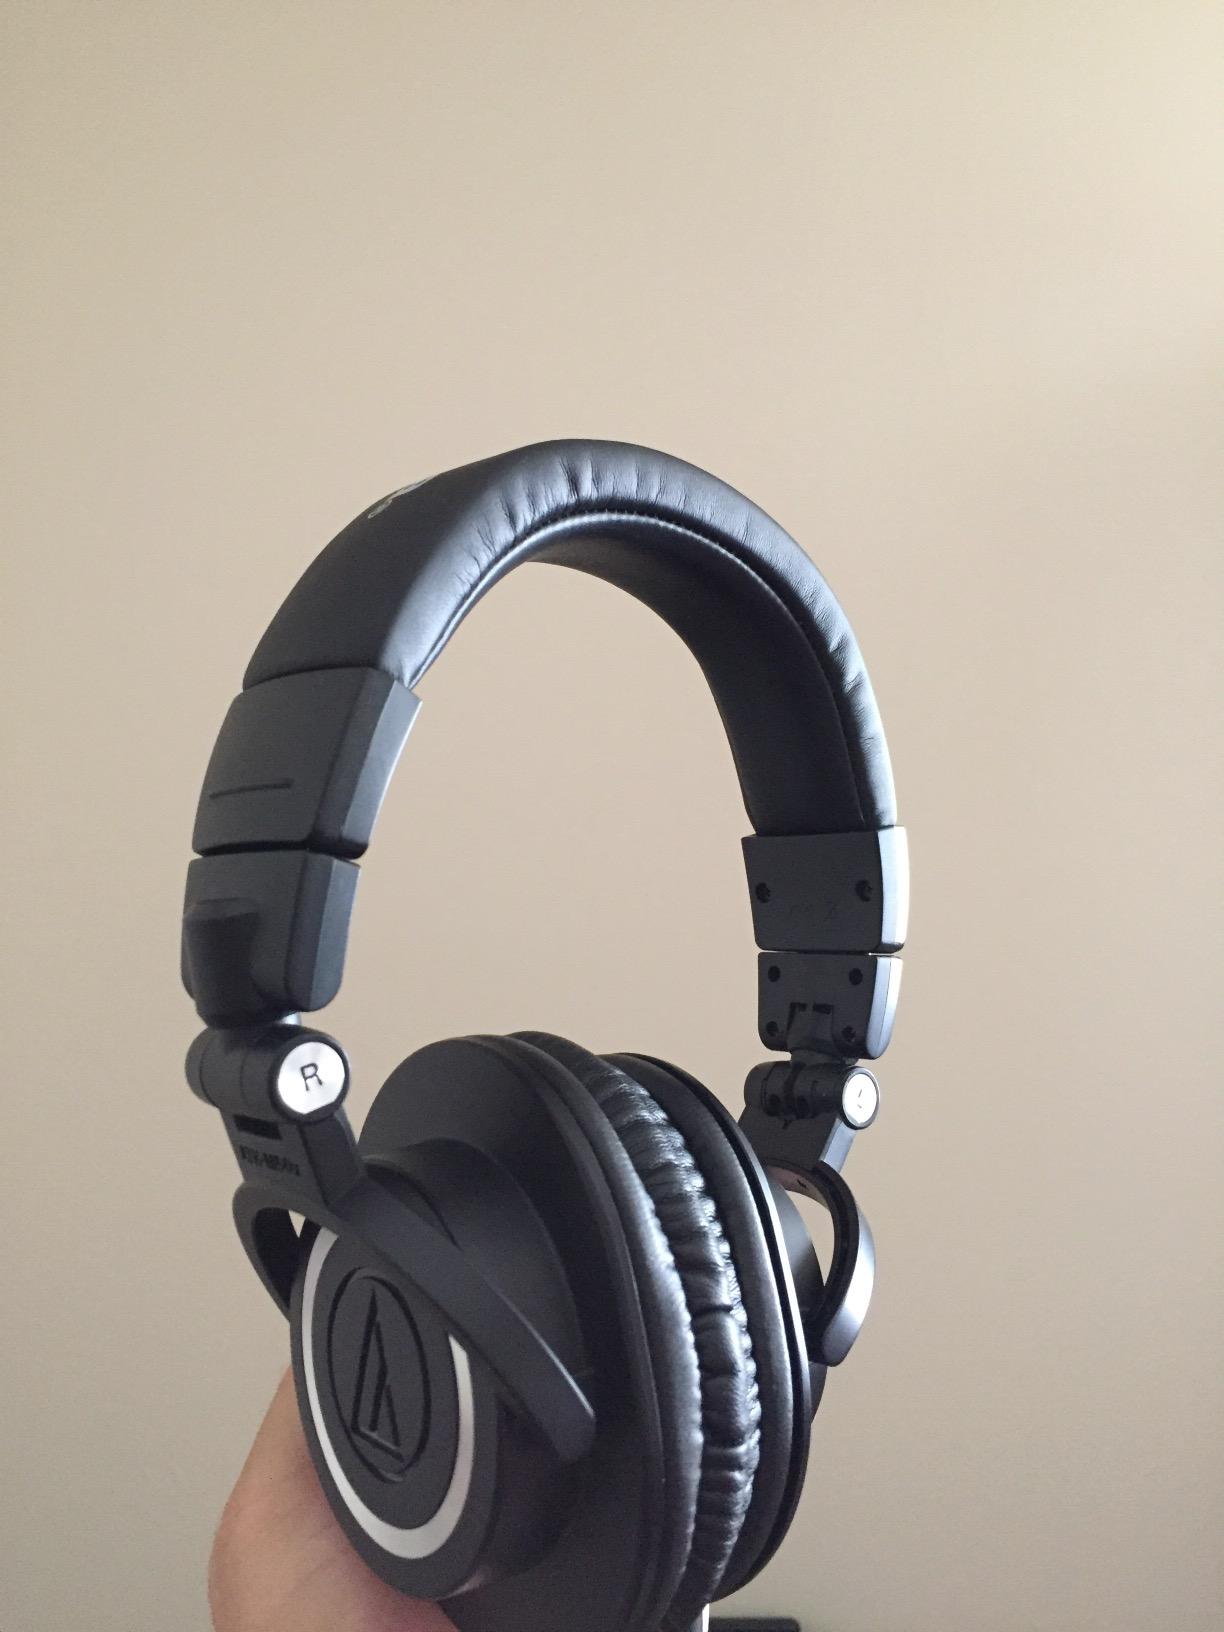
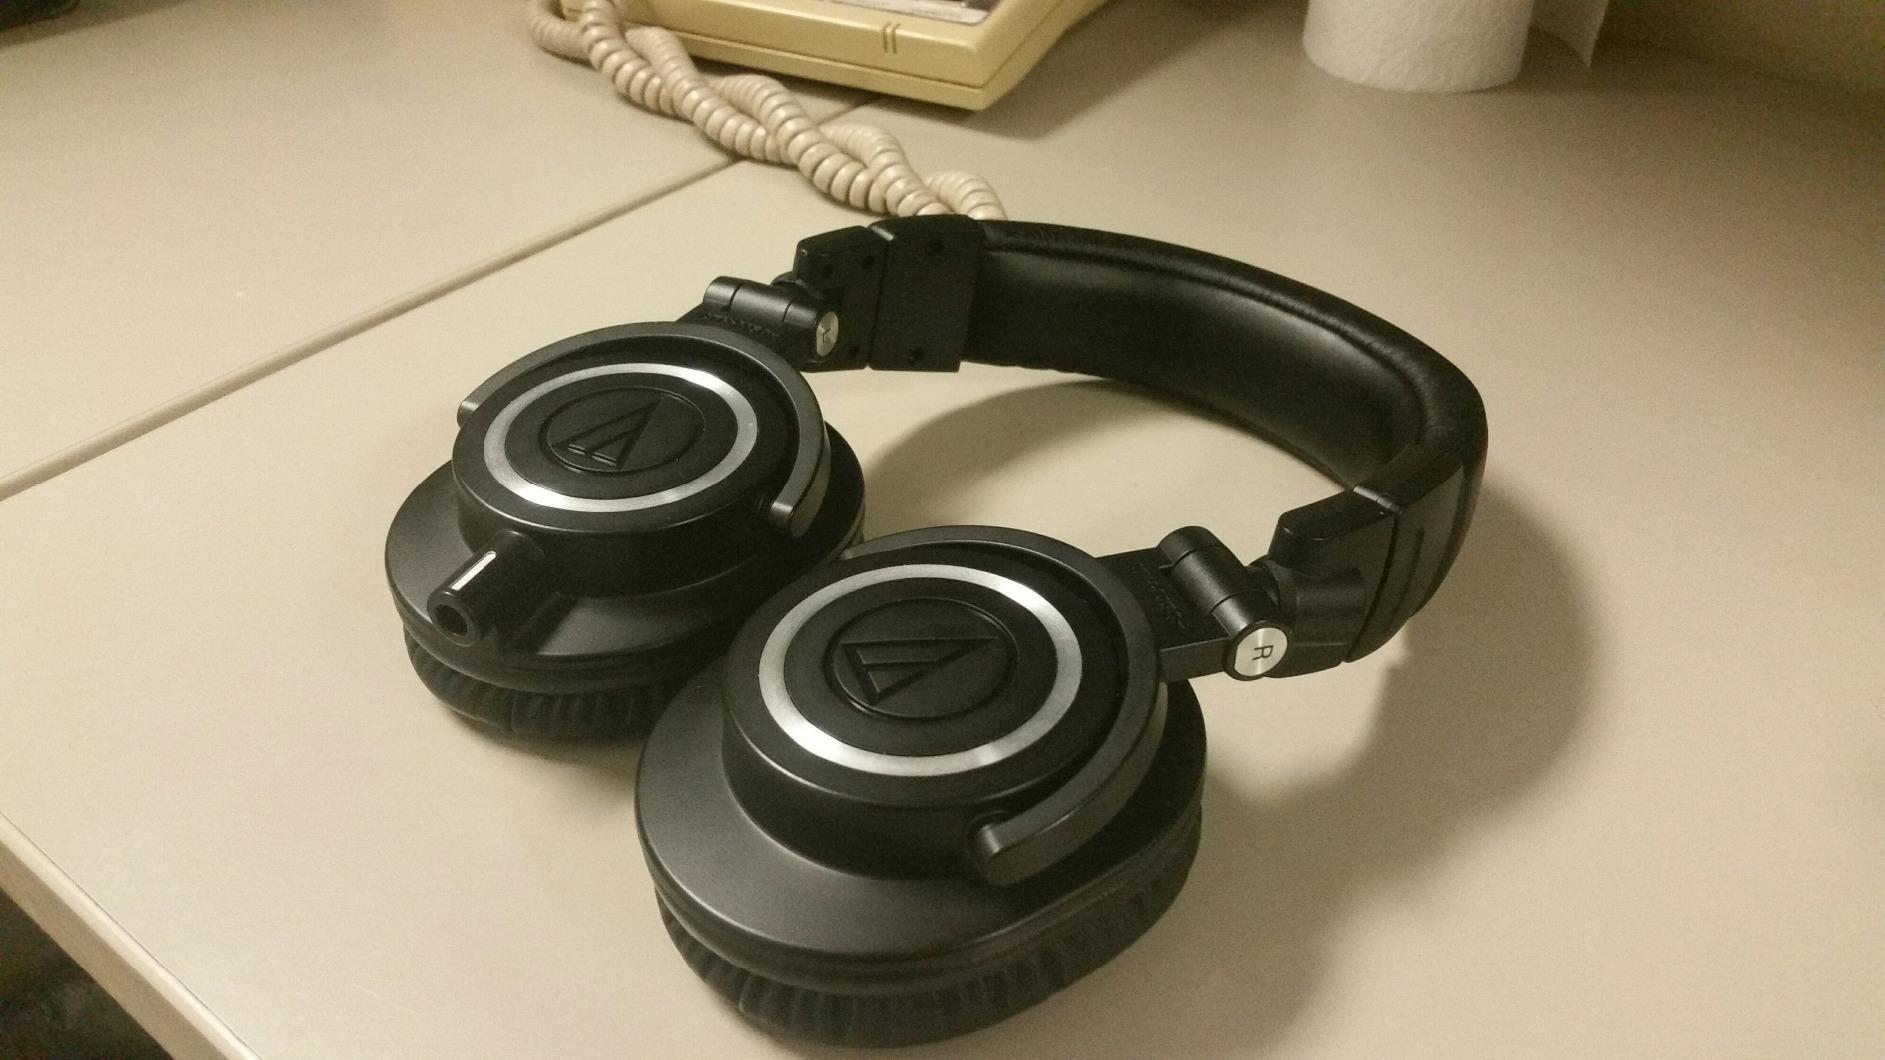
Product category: headphones
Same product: yes